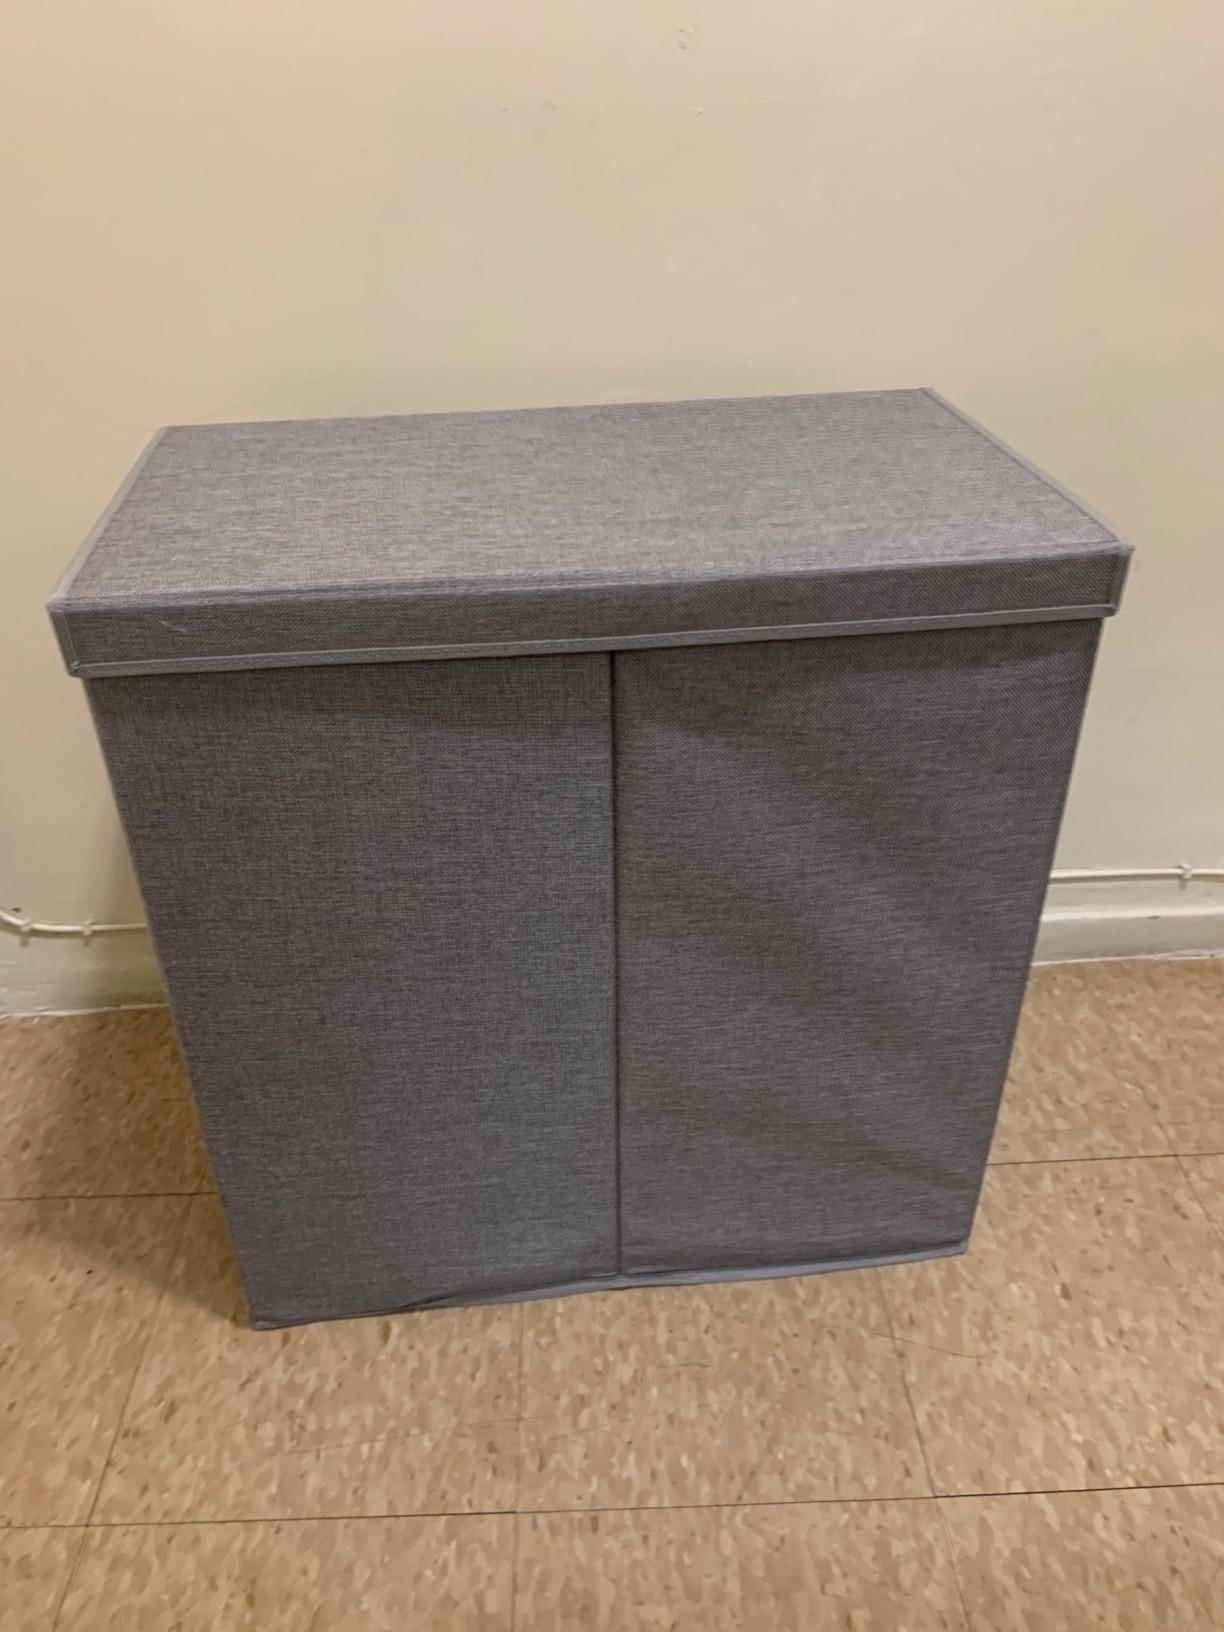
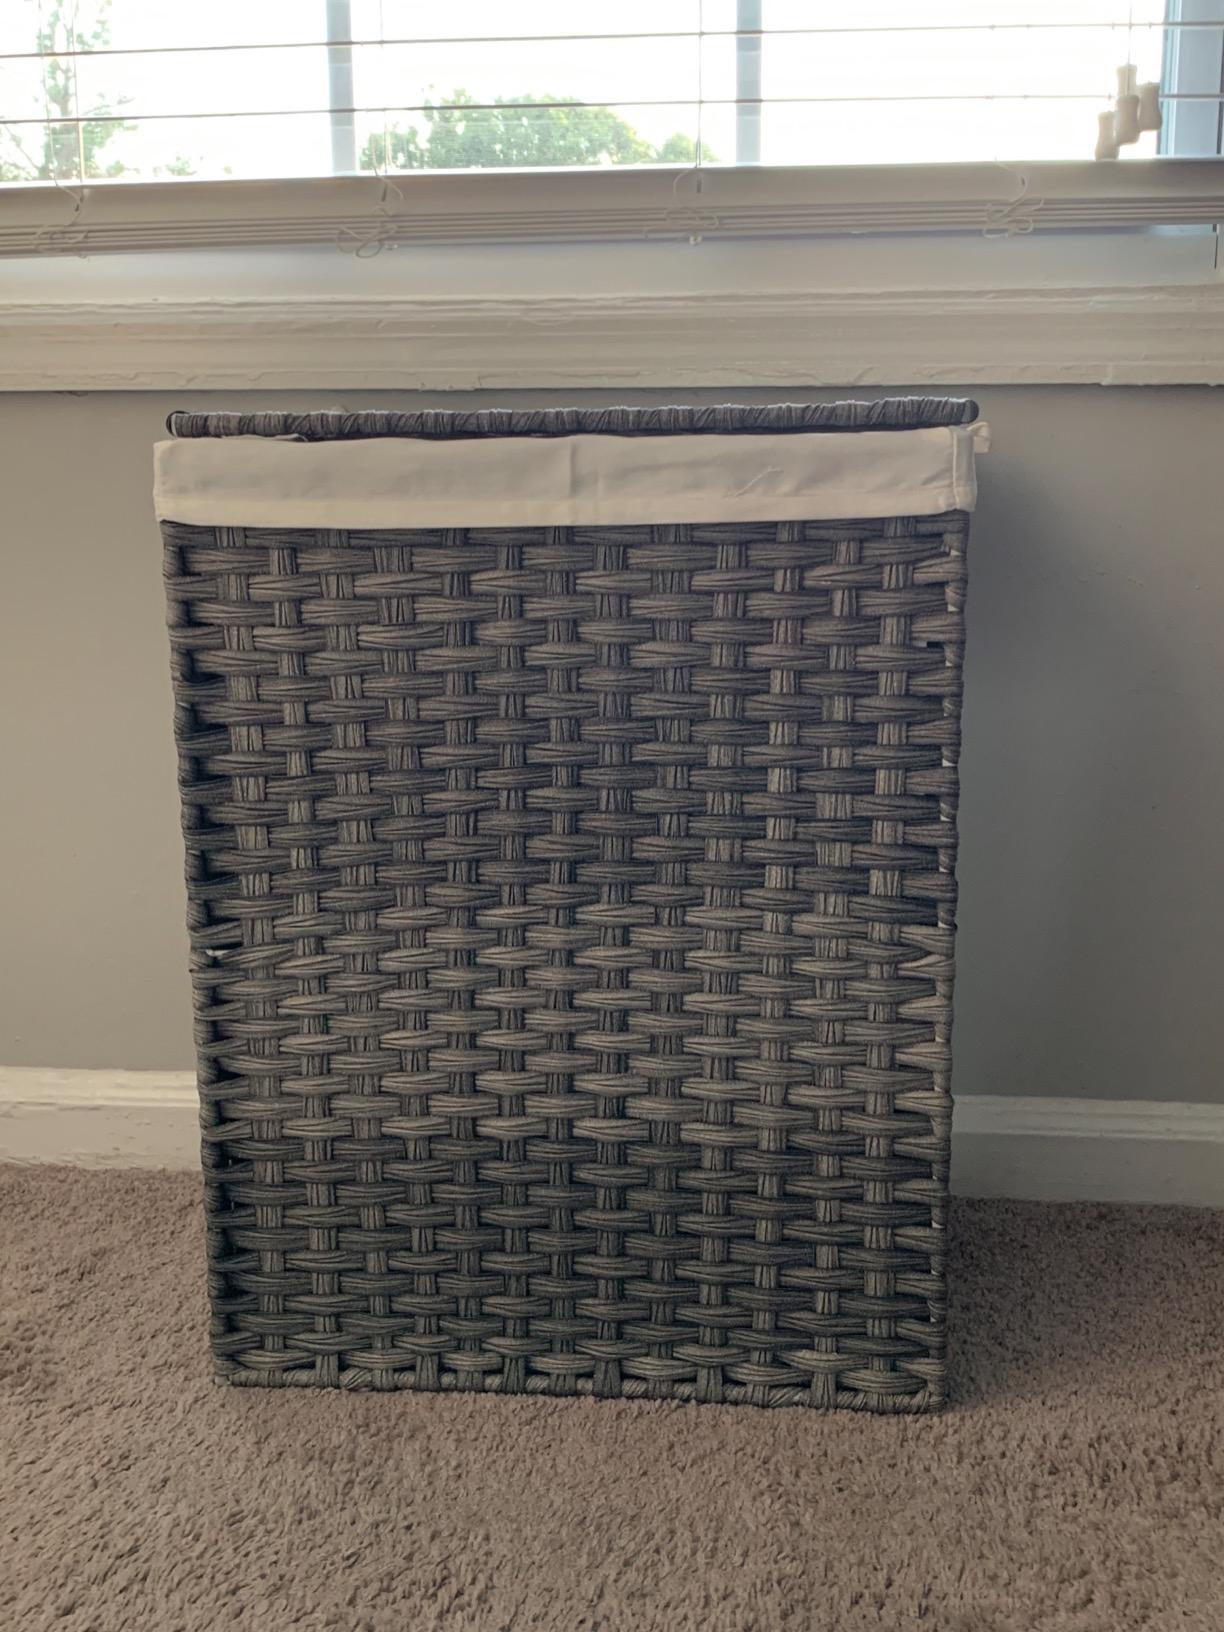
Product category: items_hamper
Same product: no